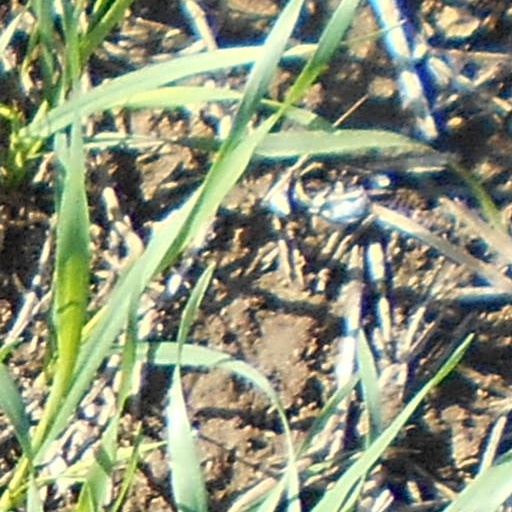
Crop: wheat